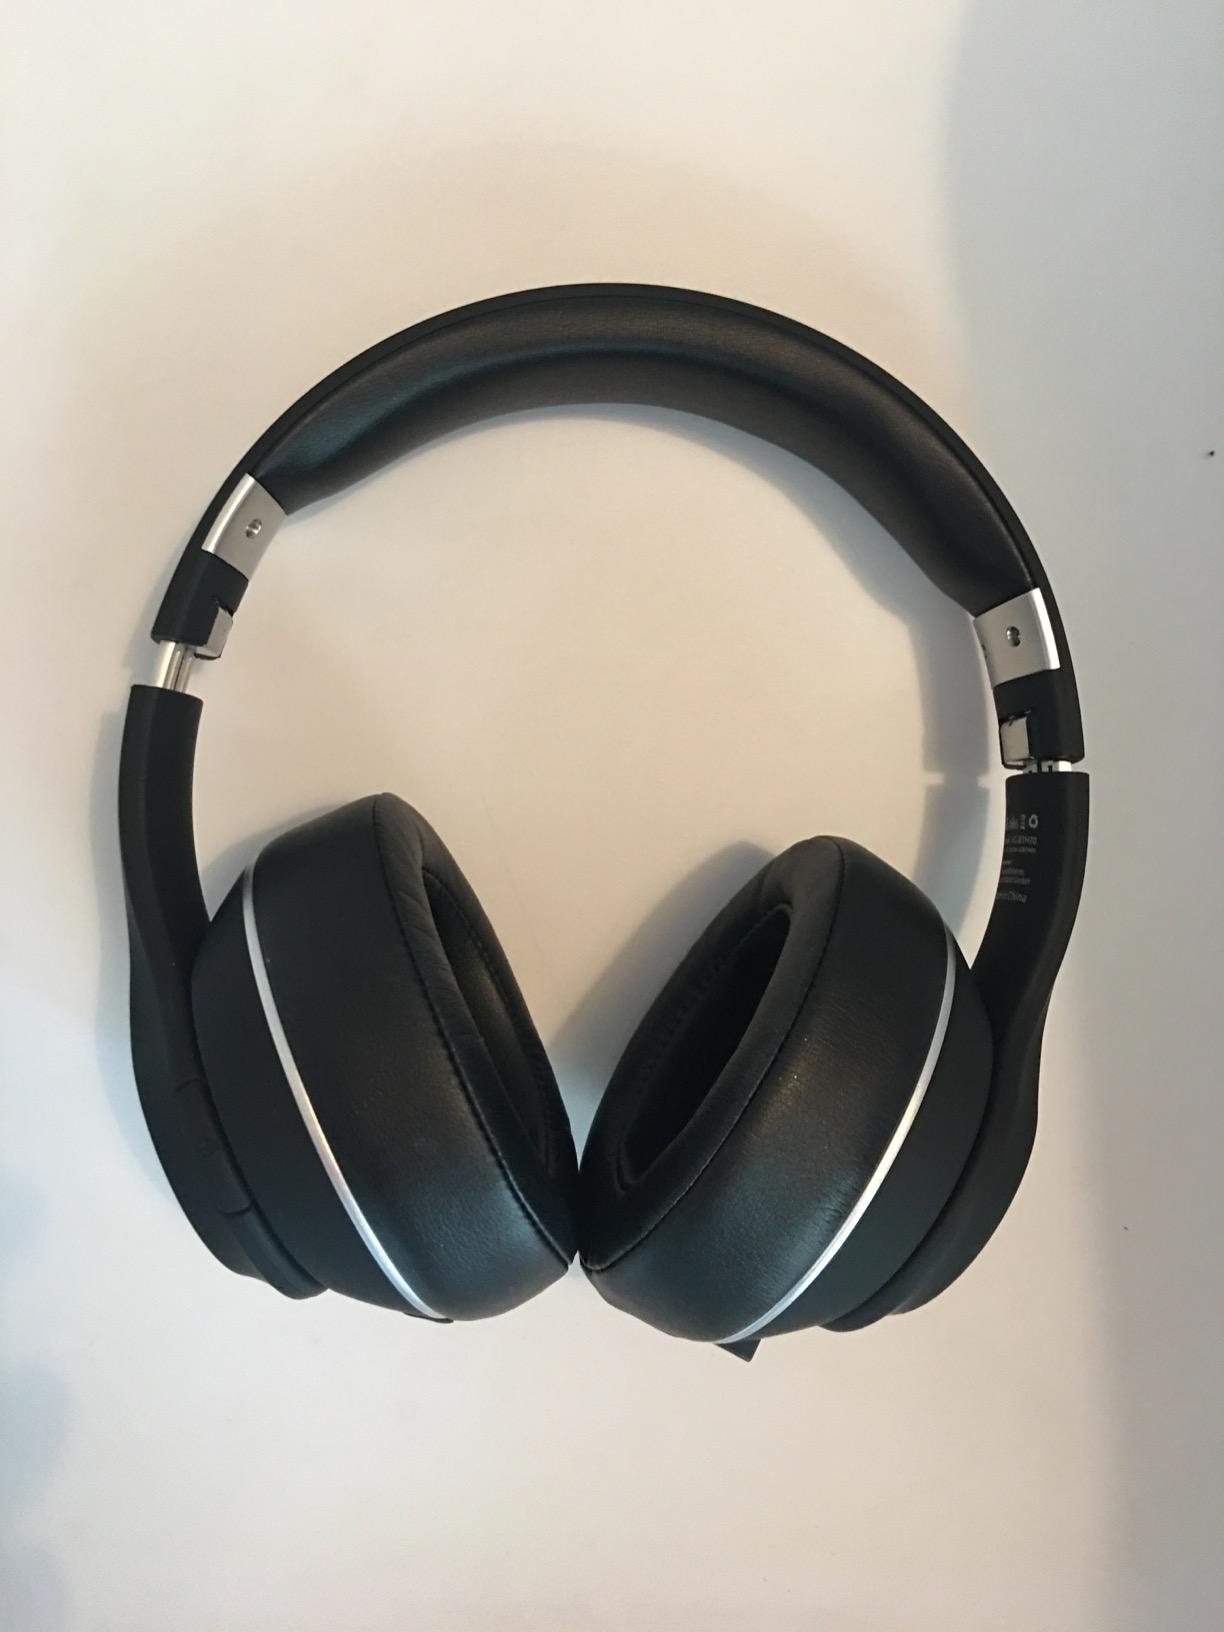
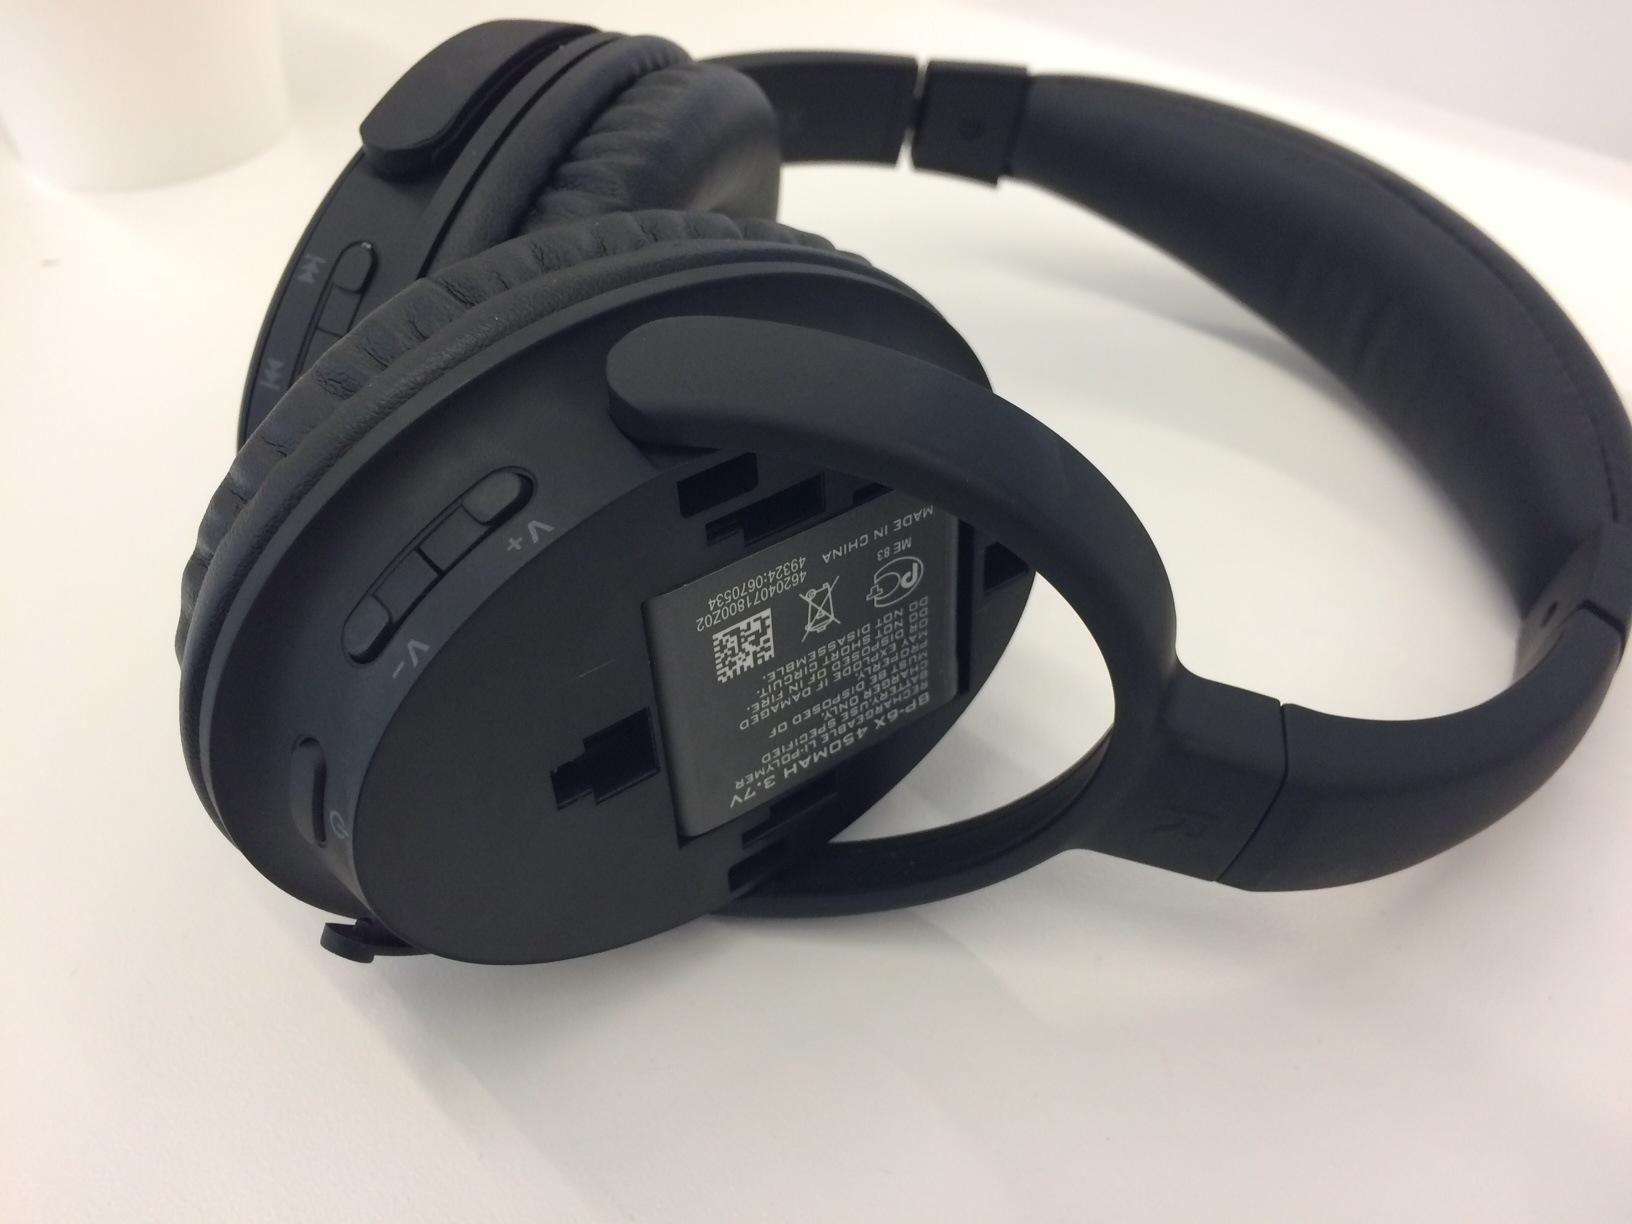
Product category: headphones
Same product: no